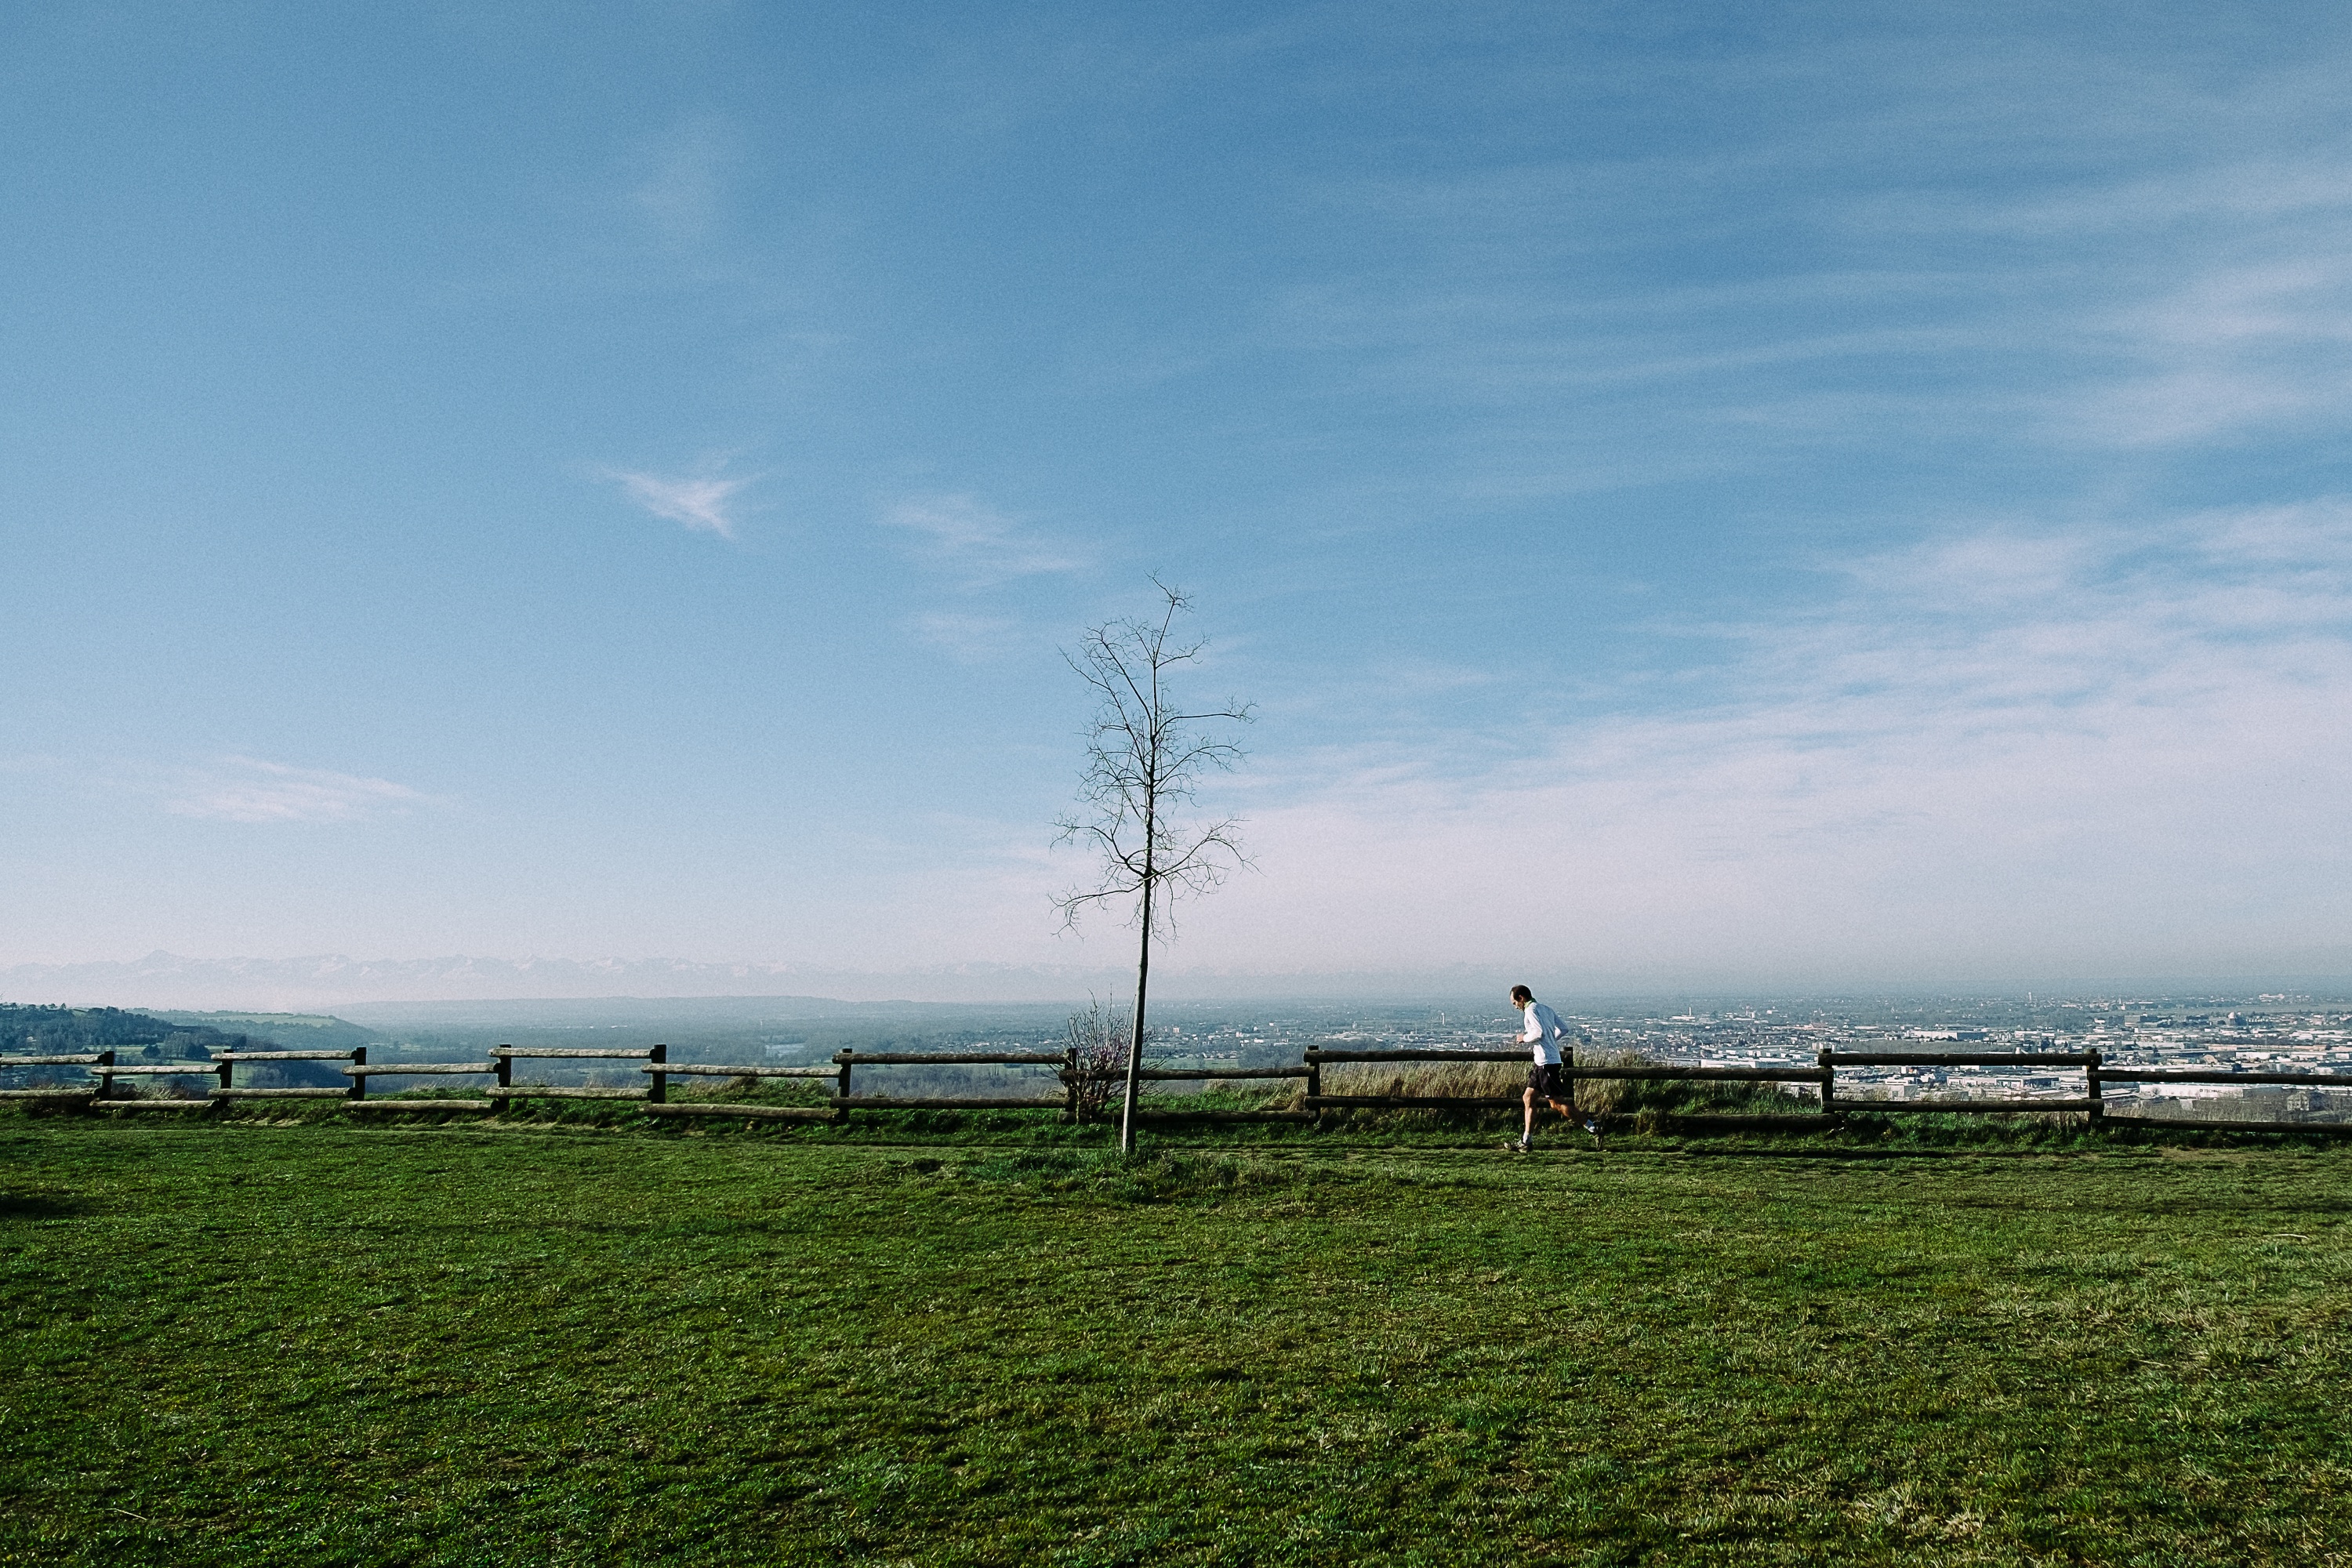
beach, landscape, sea, coast, tree, nature, grass, ocean, horizon, marsh, cloud, sky, field, prairie, sunlight, morning, hill, shore, wind, agriculture, plain, wetland, habitat, rural area, natural environment